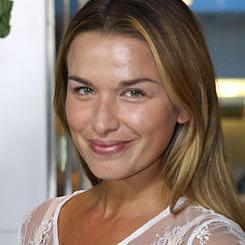
Age: 25